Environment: real
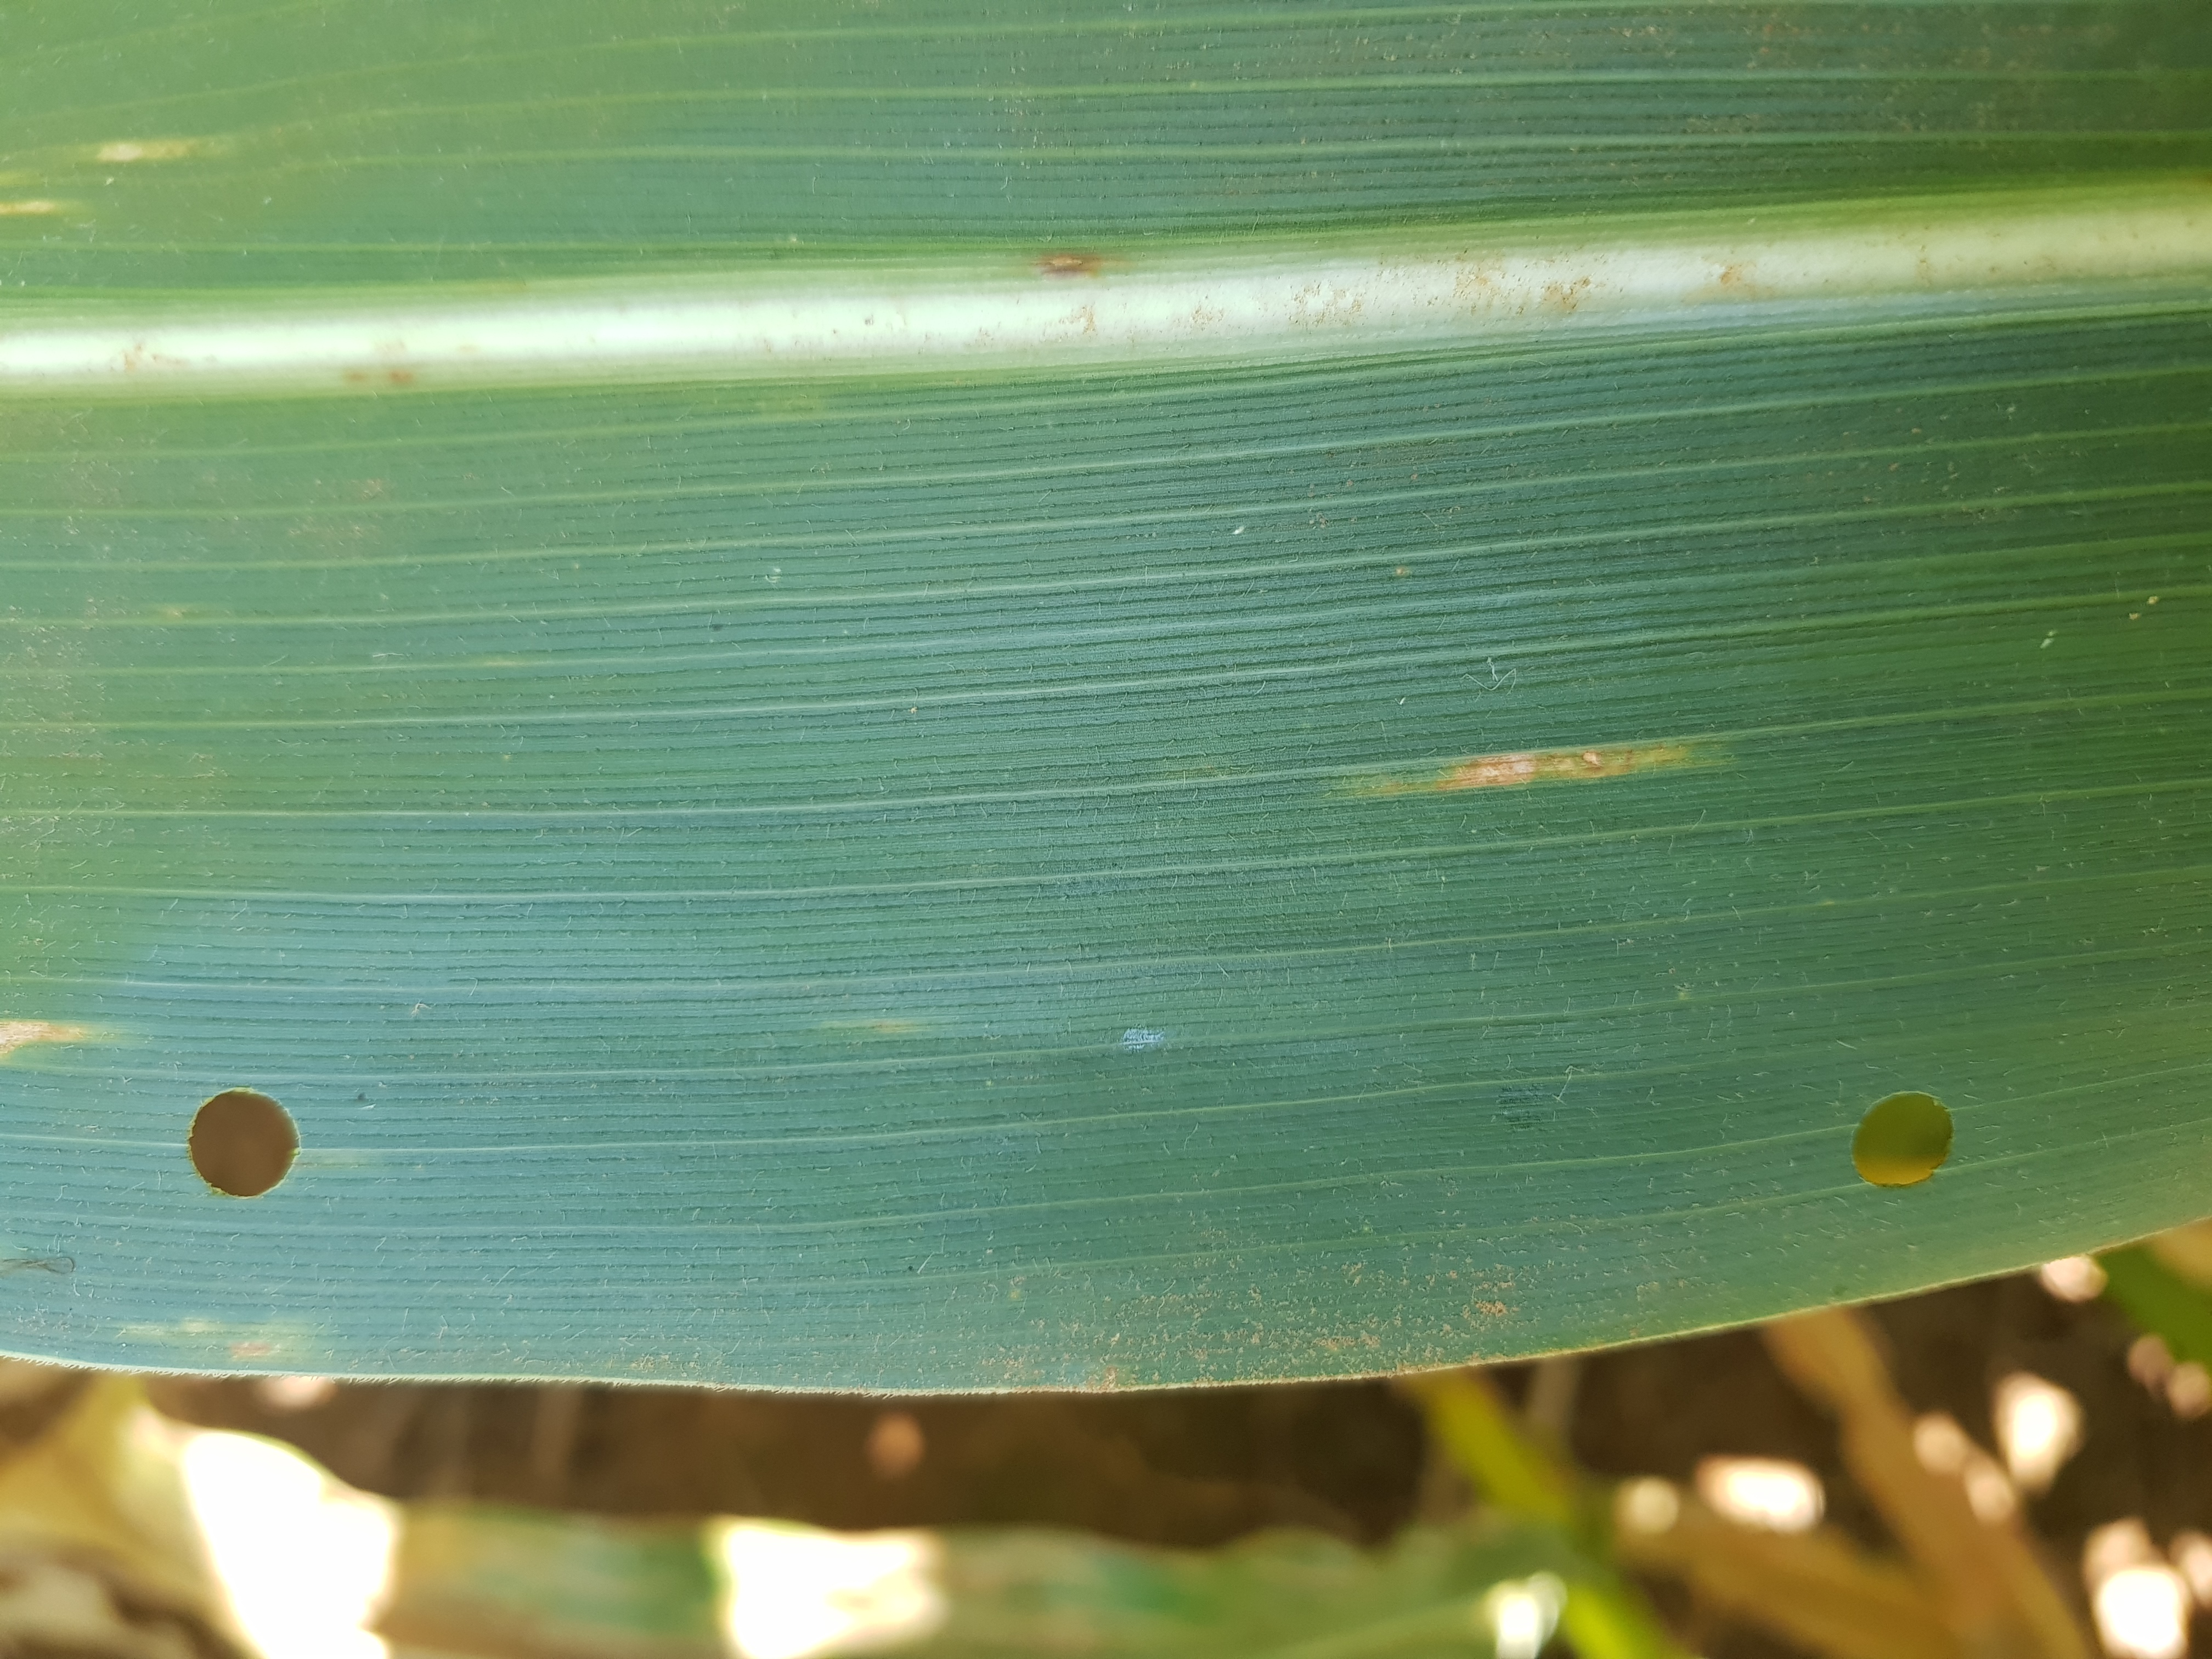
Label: gray_leaf_spot